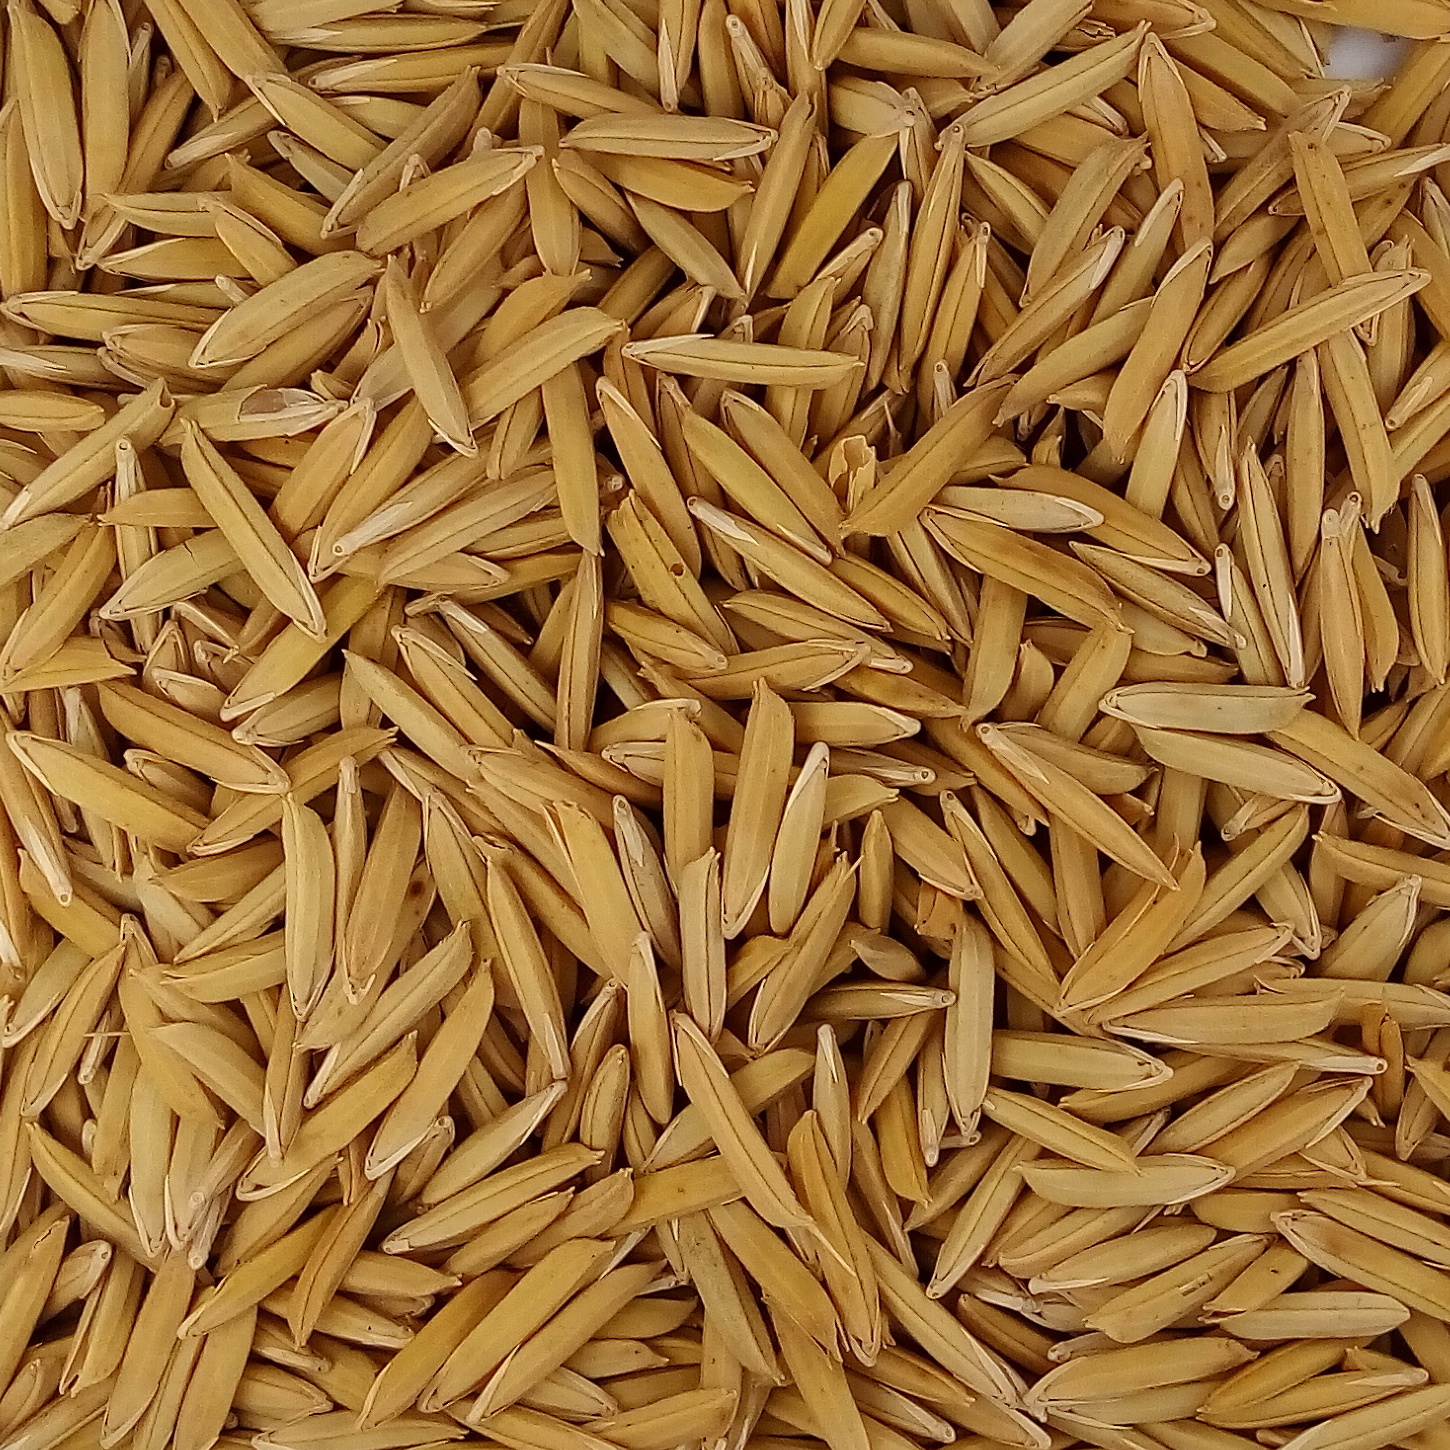
Rice seed variety: 1718